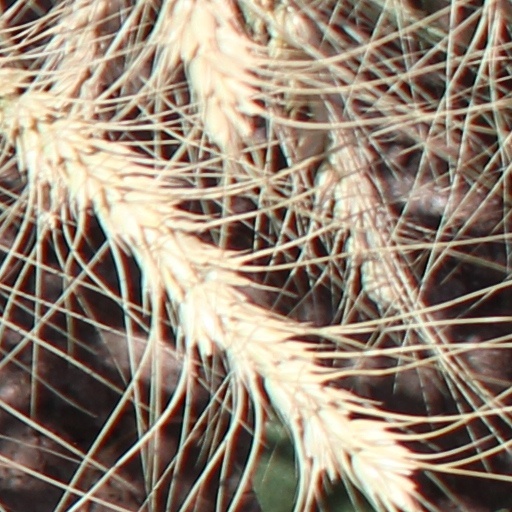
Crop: wheat